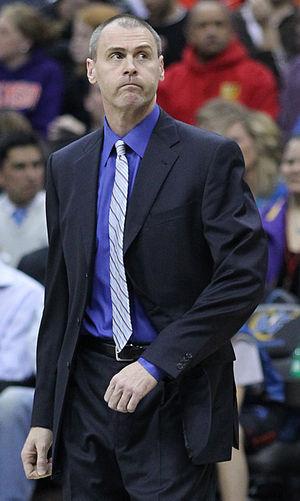
Les Mavericks de Dallas, dits les Mavs, sont une franchise de basket-ball basée à Dallas dans l'État du Texas. Ils sont membres de la Division Sud-Ouest de la Conférence Ouest de la NBA. L’équipe joue ses matchs à domicile à l'American Airlines Center, qu’elle partage avec les Stars de Dallas de la Ligue nationale de hockey.